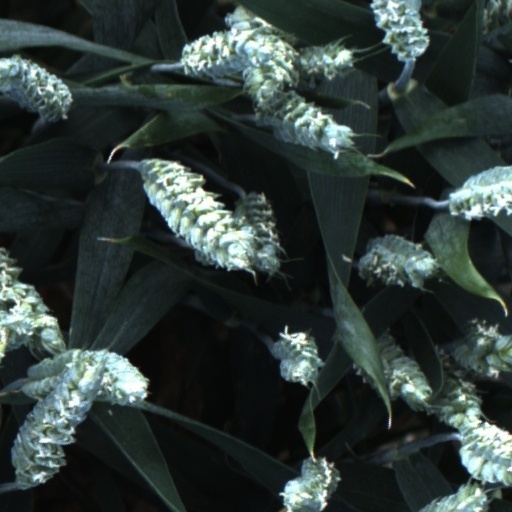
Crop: wheat